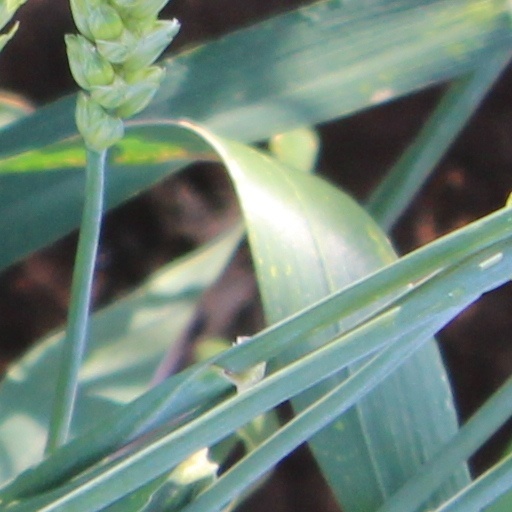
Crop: wheat